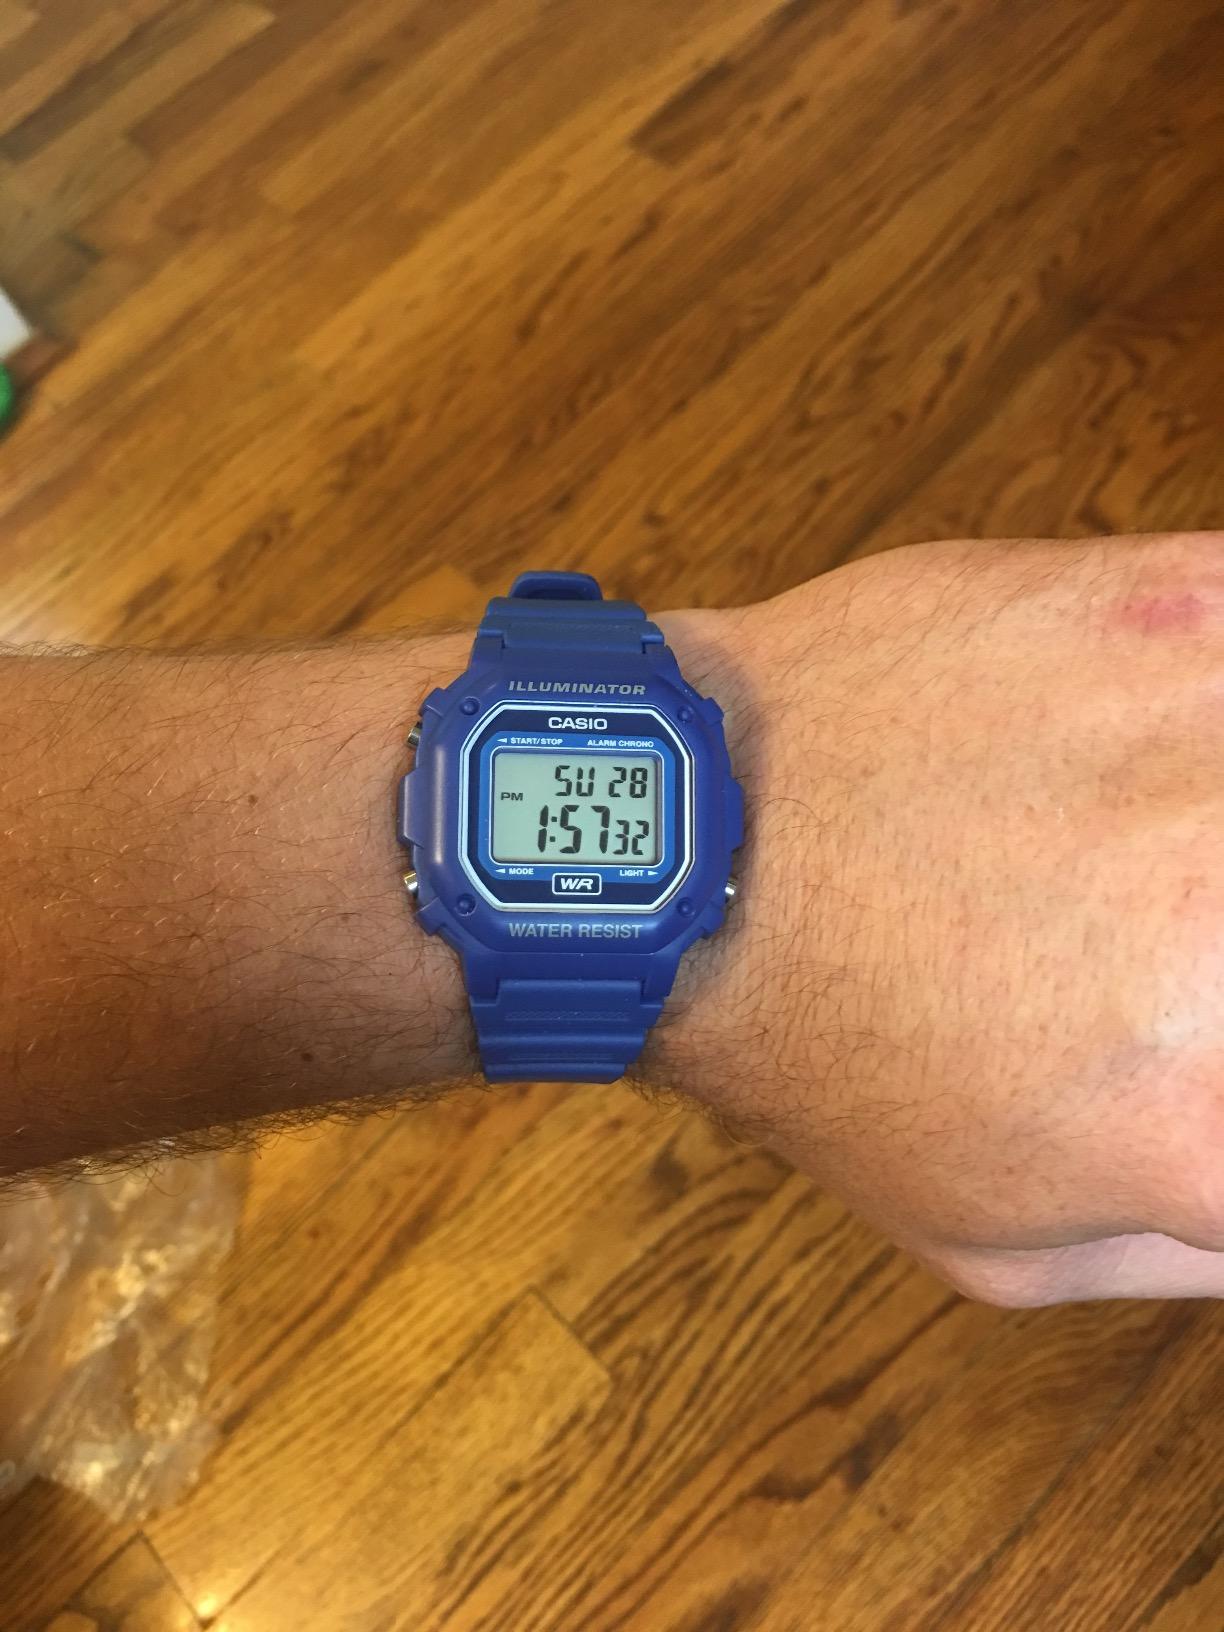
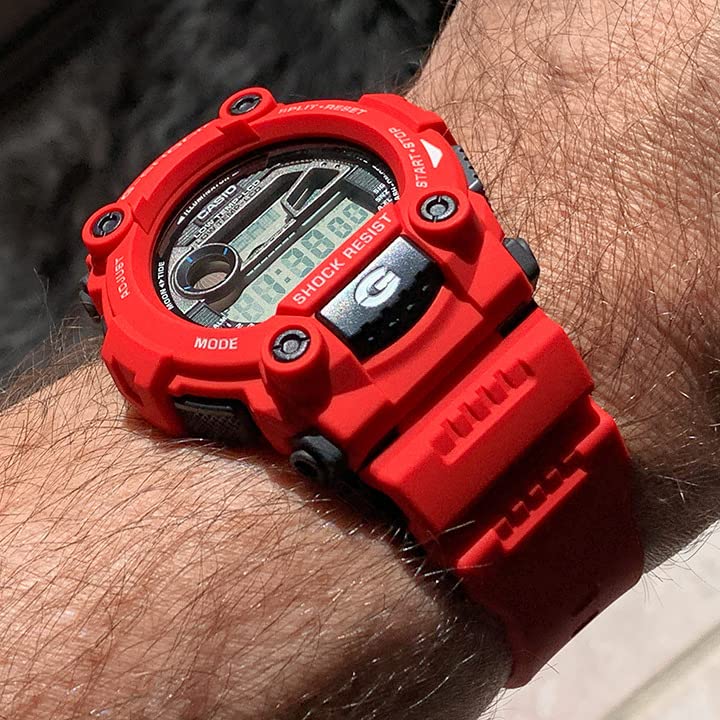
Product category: accessories_watch
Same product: no